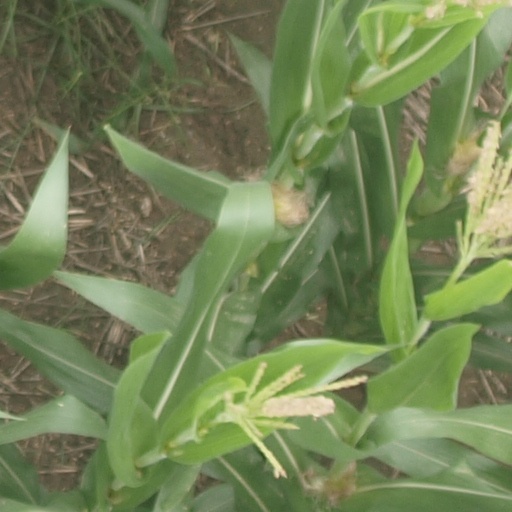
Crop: maize; corn